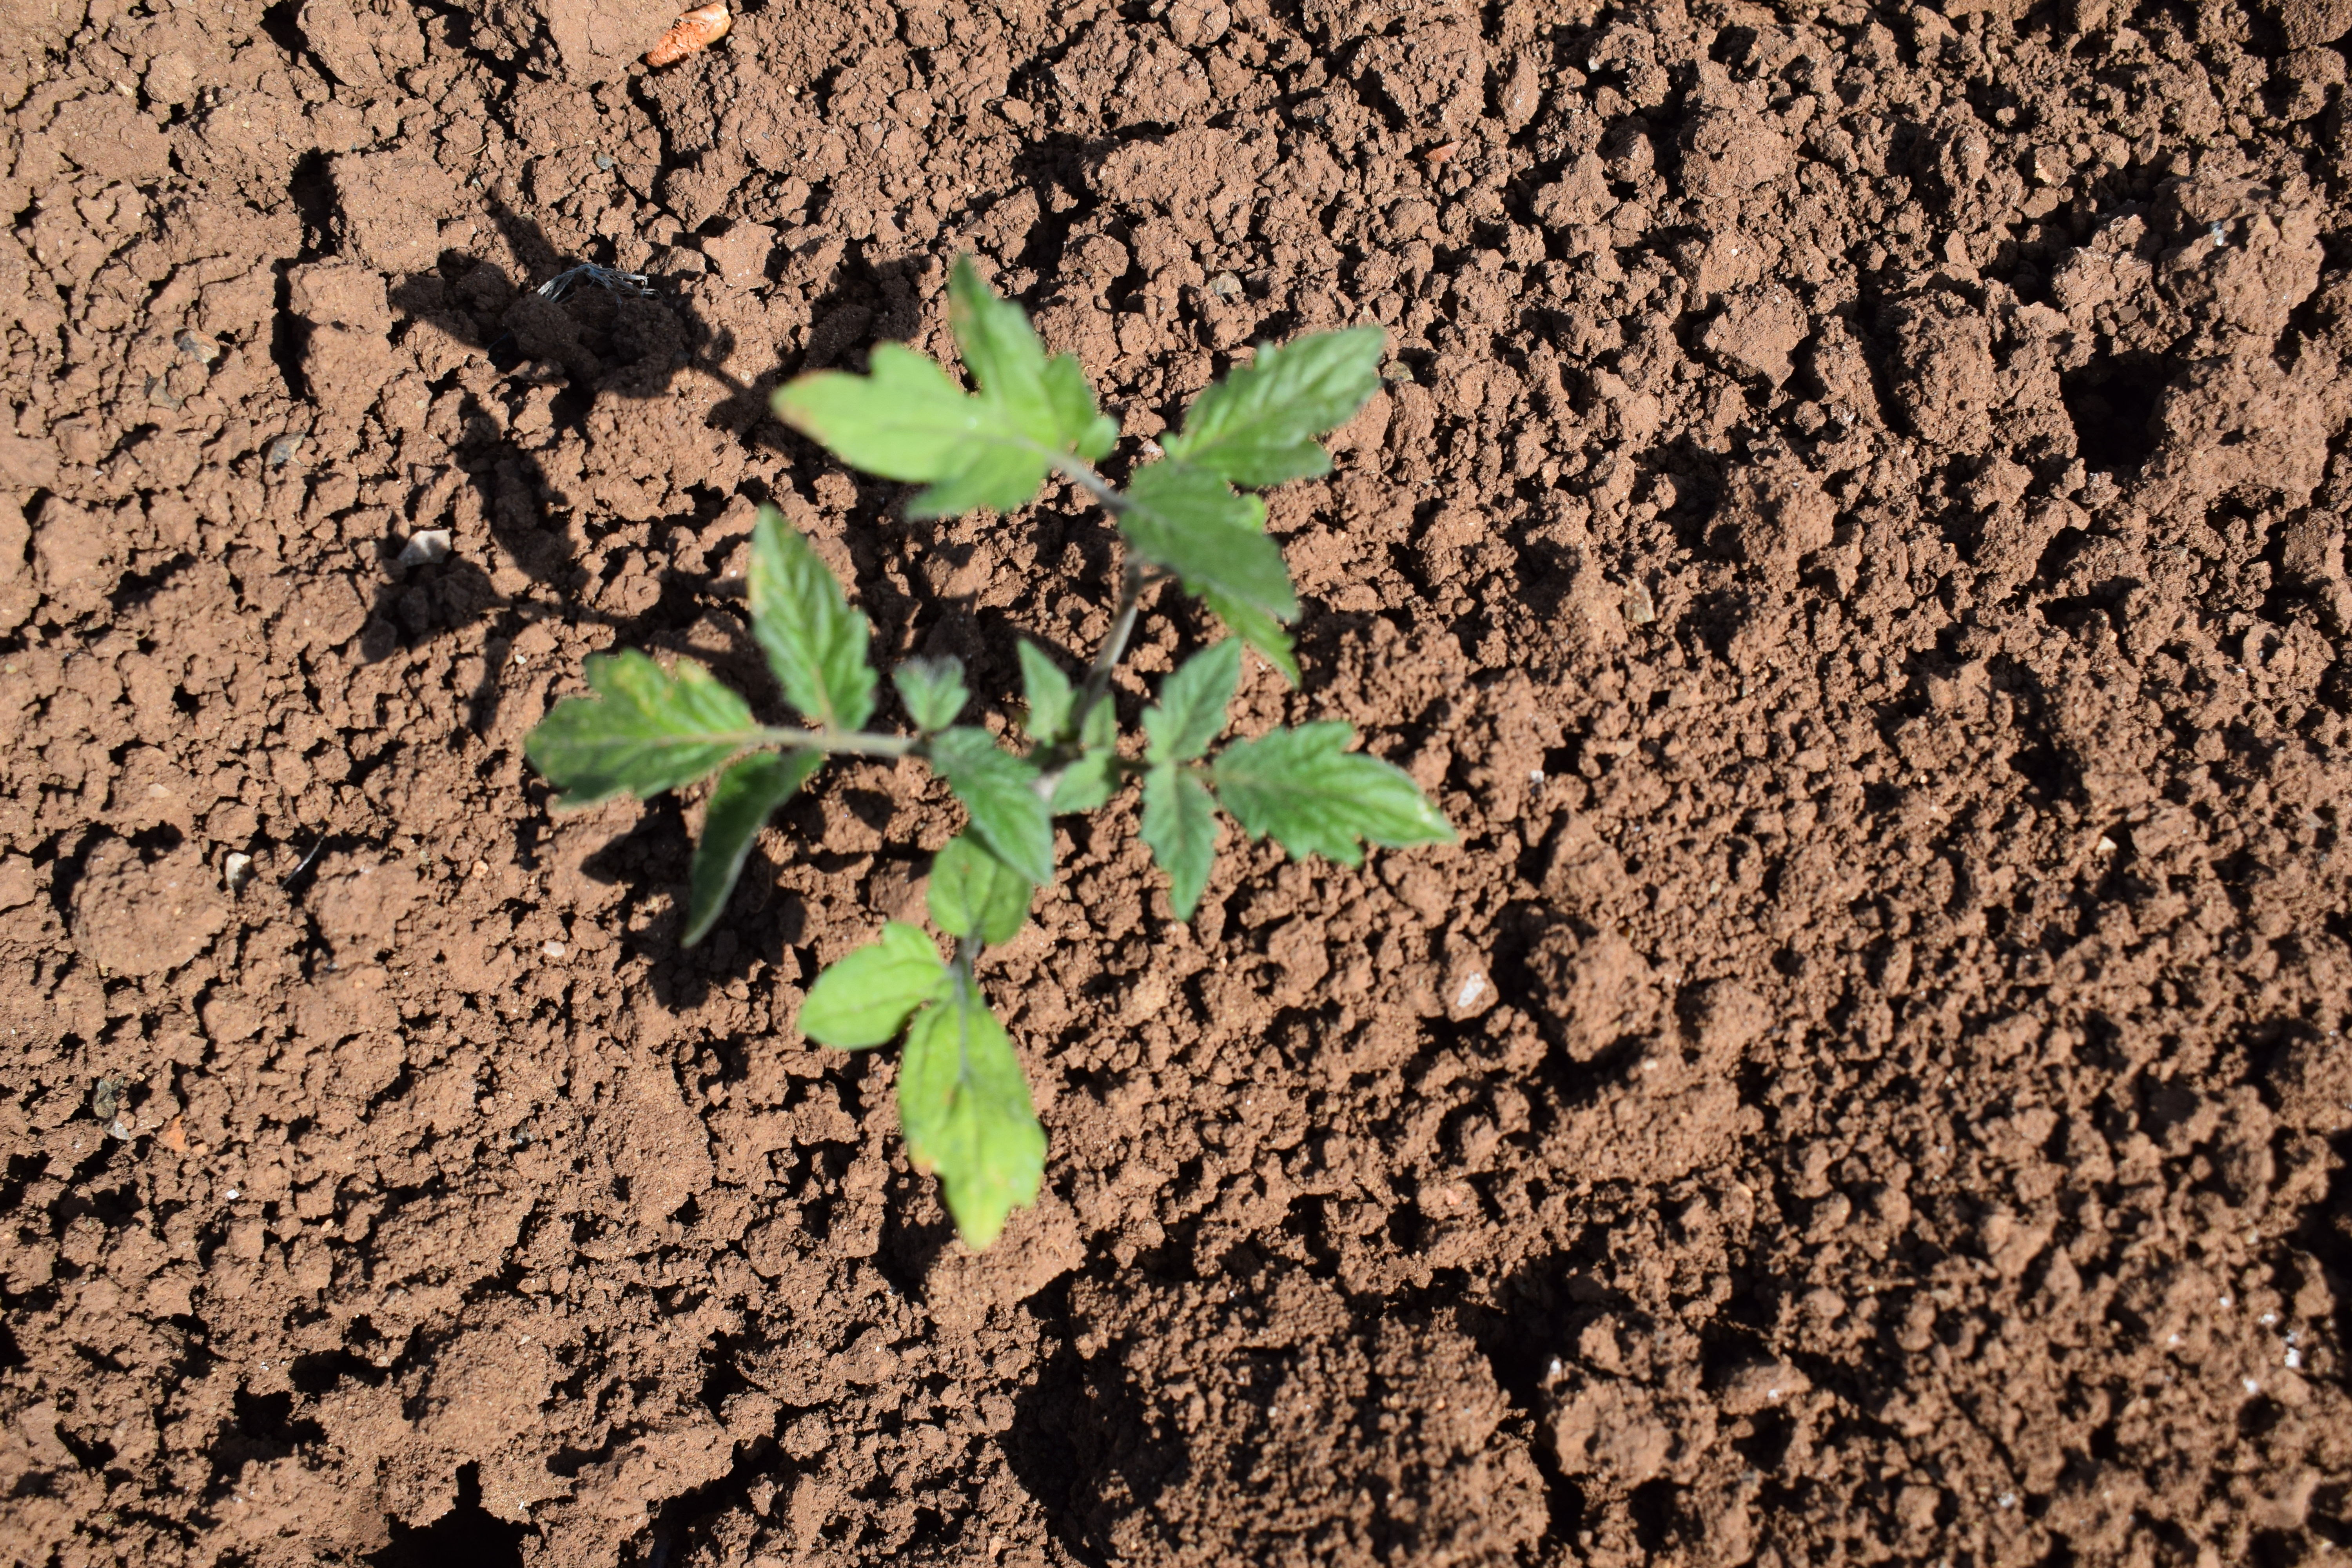
Label: tomato